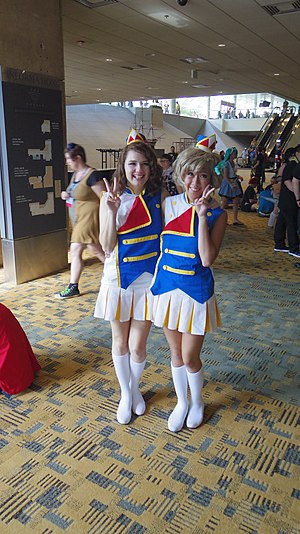
Sound! Euphonium / Figurer / Hovedpersoner
Cosplay af figurer fra serien
Sound! Euphonium er en japansk romanserie af Ayano Takeda, der er blevet udgivet af Takarajimasha siden 5. december 2013. Historien foregår i Uji i udkanten af Kyoto og kredser om Kitauji Gymnasiums harmoniorkesterklub, der bliver stadig bedre takket være en ny rådgivers strikse instruktioner. En mangaserie tegnet af Hami blev offentliggjort på hjemmesiden Kono Manga ga Sugoi! Web fra 28. november 2014 til 30. oktober 2015. En animeserie i 13 afsnit produceret af Kyoto Animation blev sendt i japansk tv fra 8. april til 1. juli 2015. En animefilm med titlen Liz and the Blue Bird havde premiere i biograferne i april 2016, mens en anden sæson af animeserien på ligeledes 13 afsnit blev sendt fra 6. oktober til 28. december 2016. Endnu en film, Sound! Euphonium The Movie - Our Promise: A Brand New Day, havde premiere i april 2019. Der er desuden et til animeprojekt.